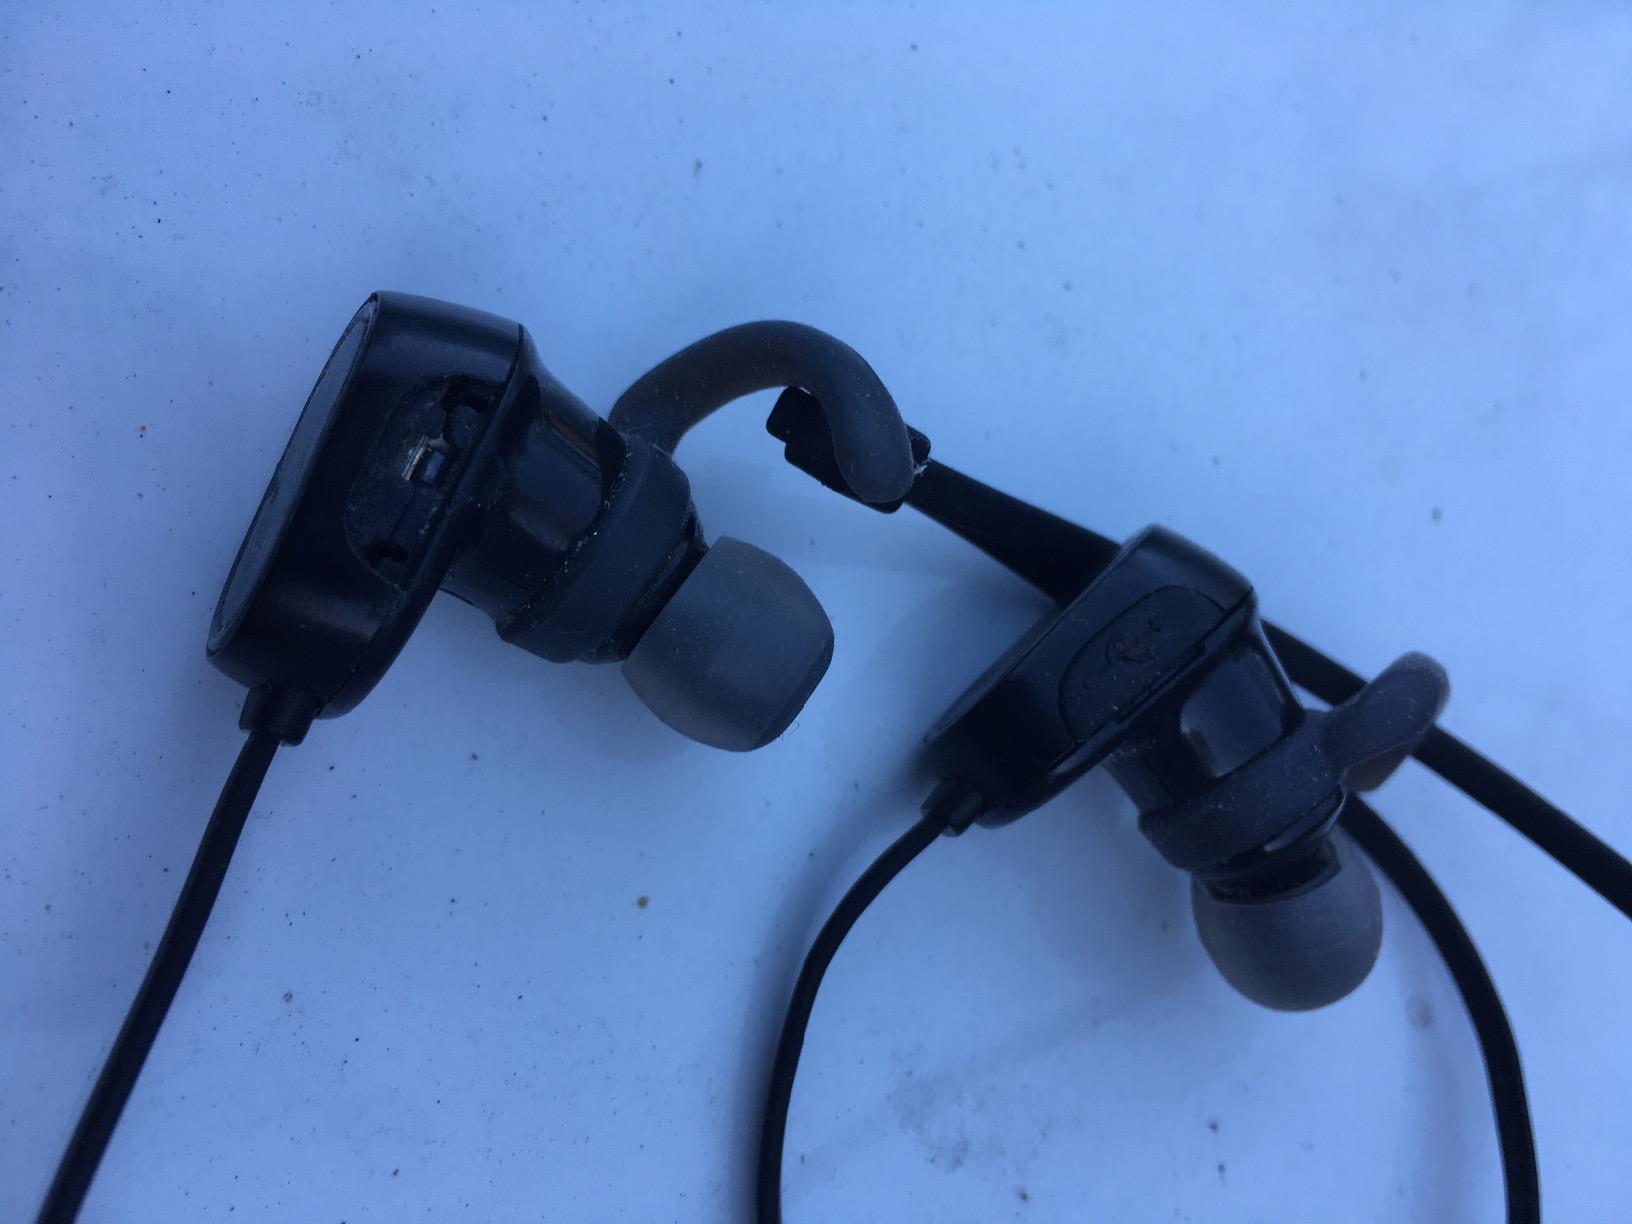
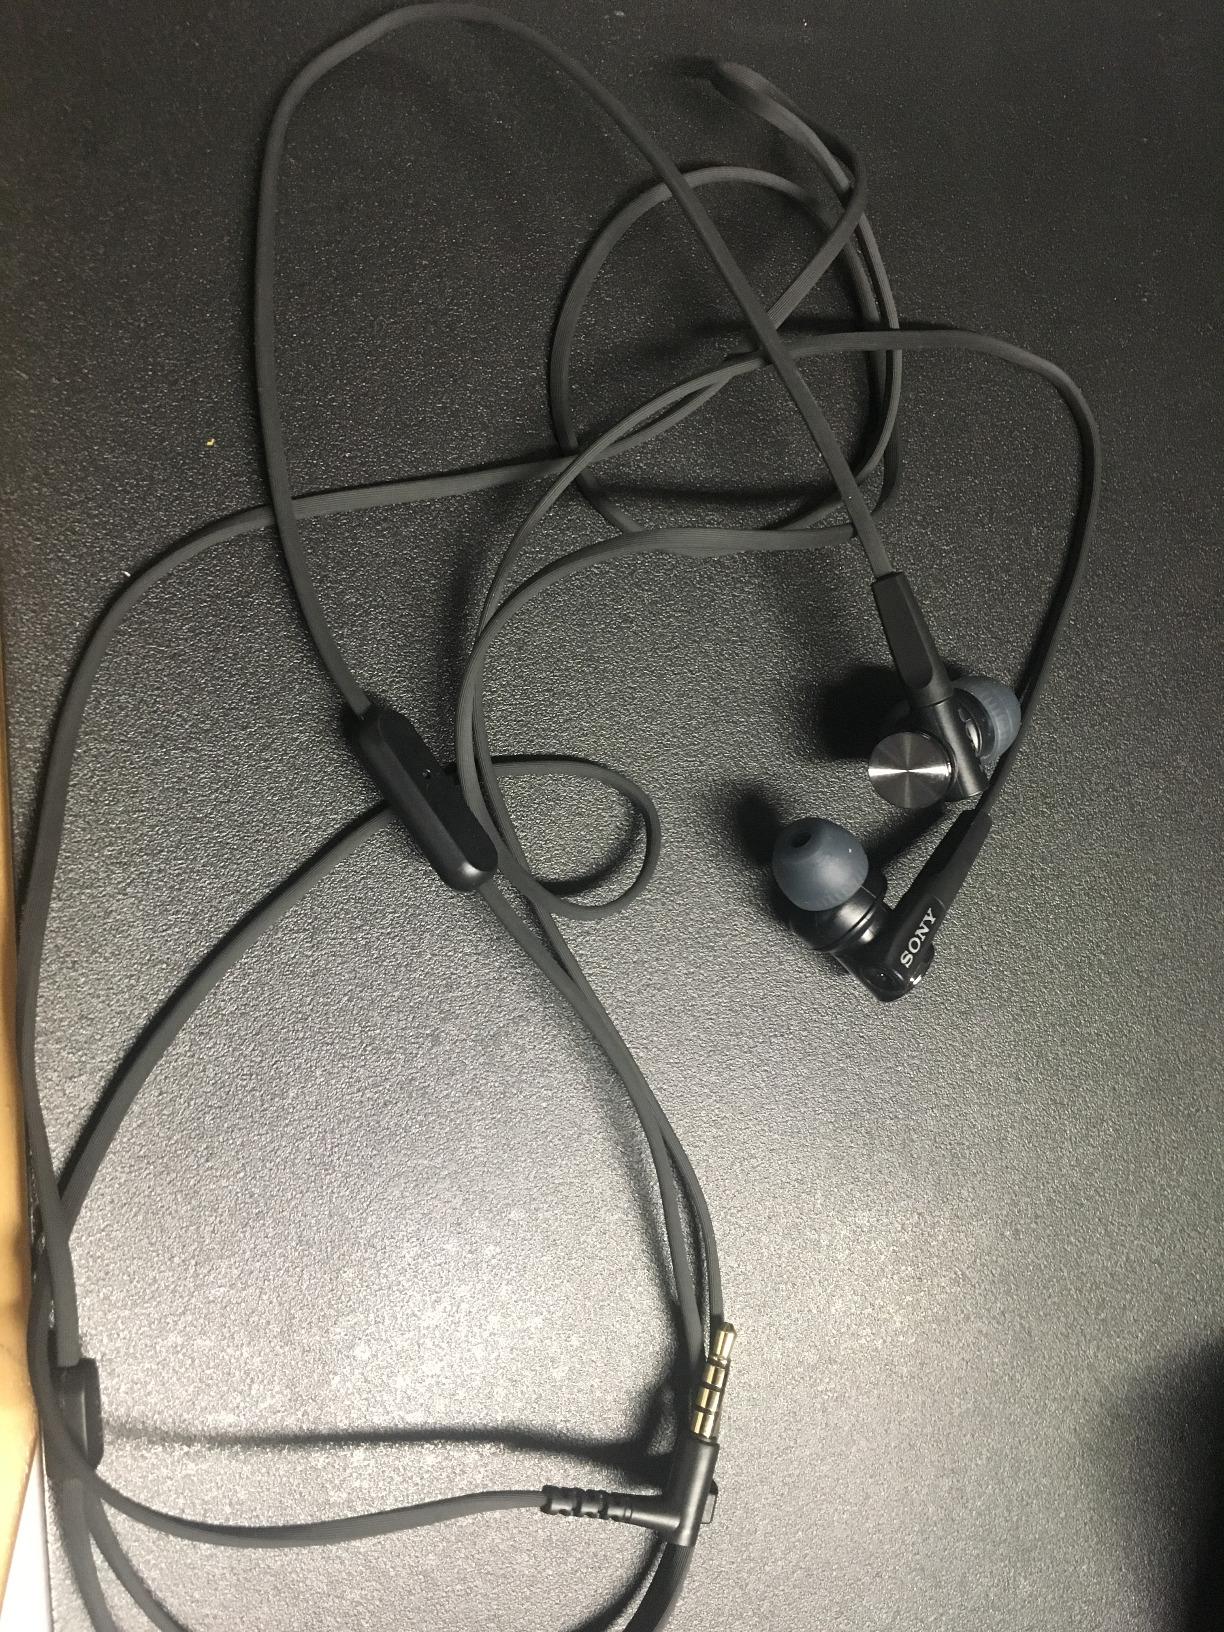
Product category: headphones
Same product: no